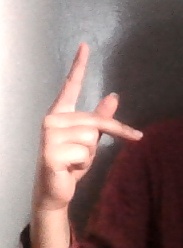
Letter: dha